Lauren Bate

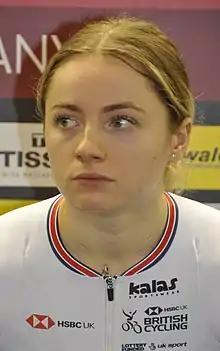
Bate in 2018

She rode in the women's team sprint event at the 2018 UCI Track Cycling World Championships and went on to win bronze in the event in 2021. At the 2018 Commonwealth Games, she won bronze in the team sprint event.